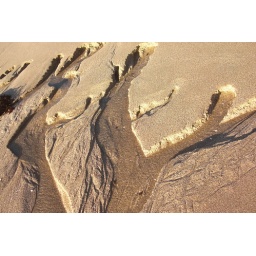
tree in the sand :]...the water did this, it was amazing